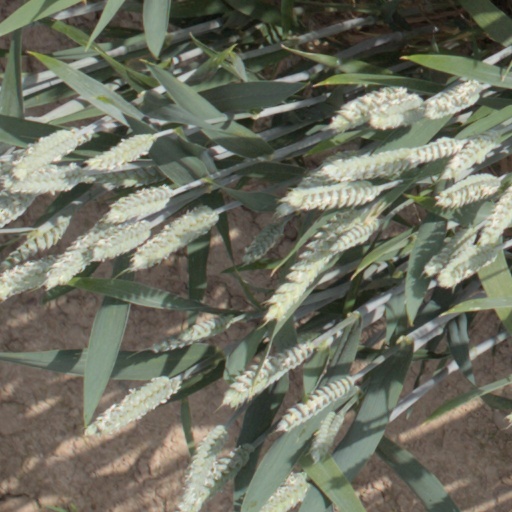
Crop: wheat